Answer in natural language. How many Televisions are visible in the scene? Choose between the following options: 2, 4, 0, 3 or 1
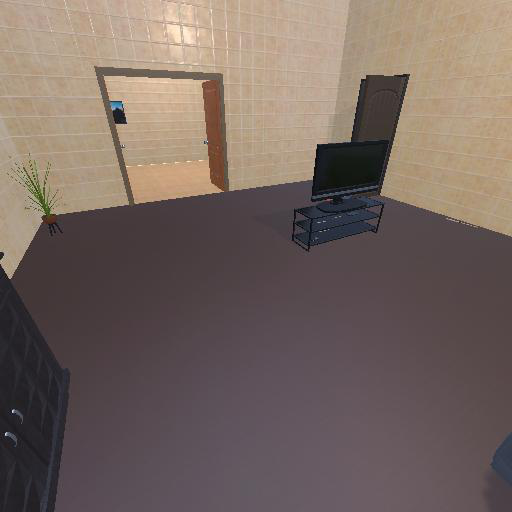
<answer>1</answer>